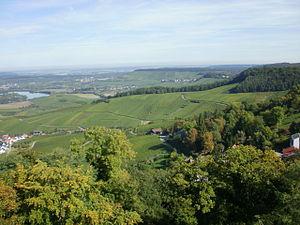
Les monts de Souabe et Franconie ou la Forêt souabe-franconienne est une zone montagneuse de basse altitude au nord-est du Bade-Wurtemberg. Le point culminant est la Hohe Brach avec 586 m d’altitude dans la forêt de Mainhardt. Ils font partie intégrante de la cuesta souabe, pendant allemand des cuestas de Lorraine. Ils sont composés de plusieurs petits massifs de faible altitude très boisés dont la jonction est assurée par des vallons de petits cours d’eau qui entaillent plus des hauts plateaux que de vrais sommets. En raison de sa configuration géologique du Keuper moyen et inférieur marqué par le grès à roseaux et la dolomie, des thalwegs torrentiels incisent les parties supérieures en formant des cascades sur rochers dénudés et des vallons en V très inaccessibles qu’on désigne localement par le terme « Klinge ».